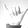
ASL letter: Y